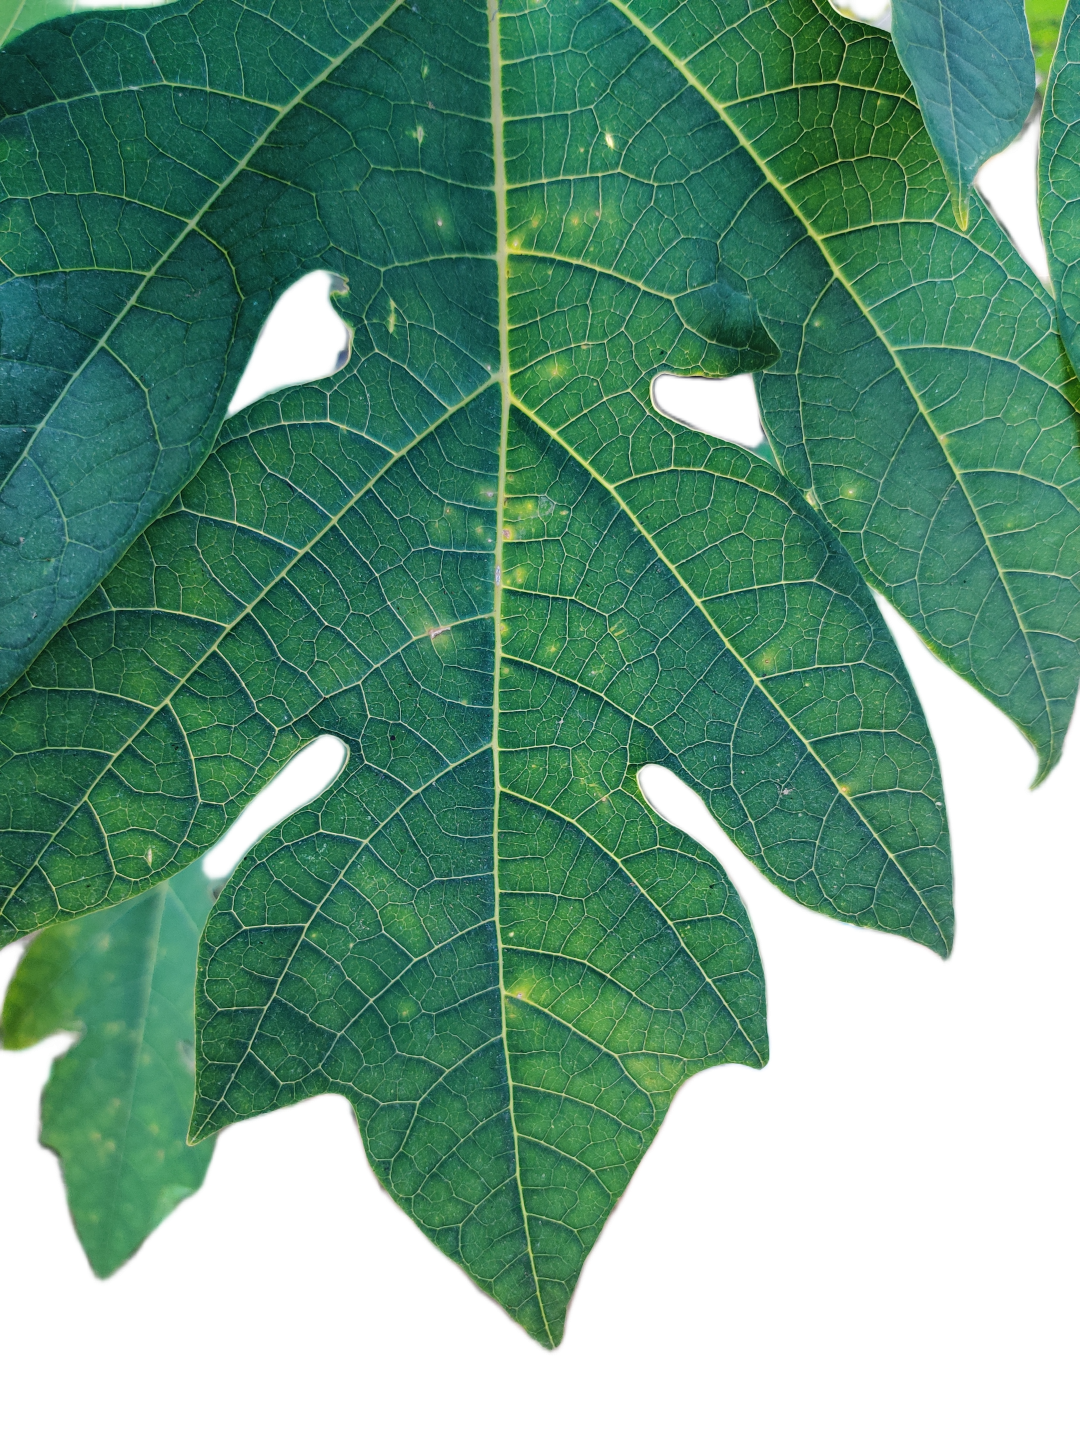
Crop: Papaya
Label: Carica_Insect_Hole